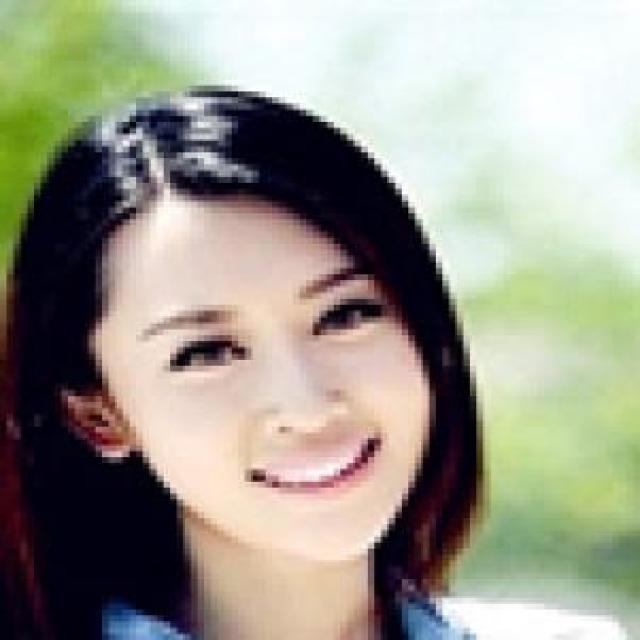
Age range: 21-44